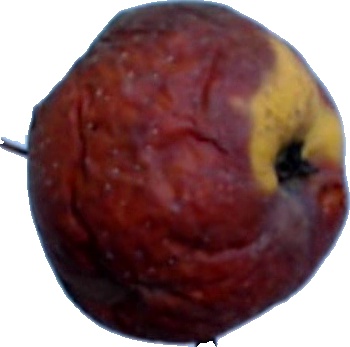
Label: apple_rotten_1